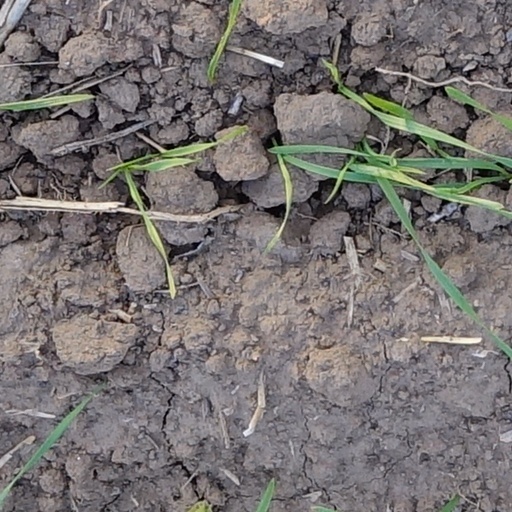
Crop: wheat